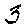
Label: 3